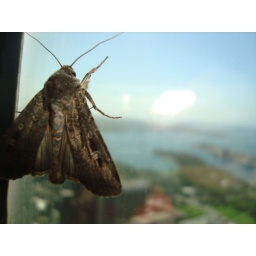
A moth around the window of The revolving pod of Sydney Tower...